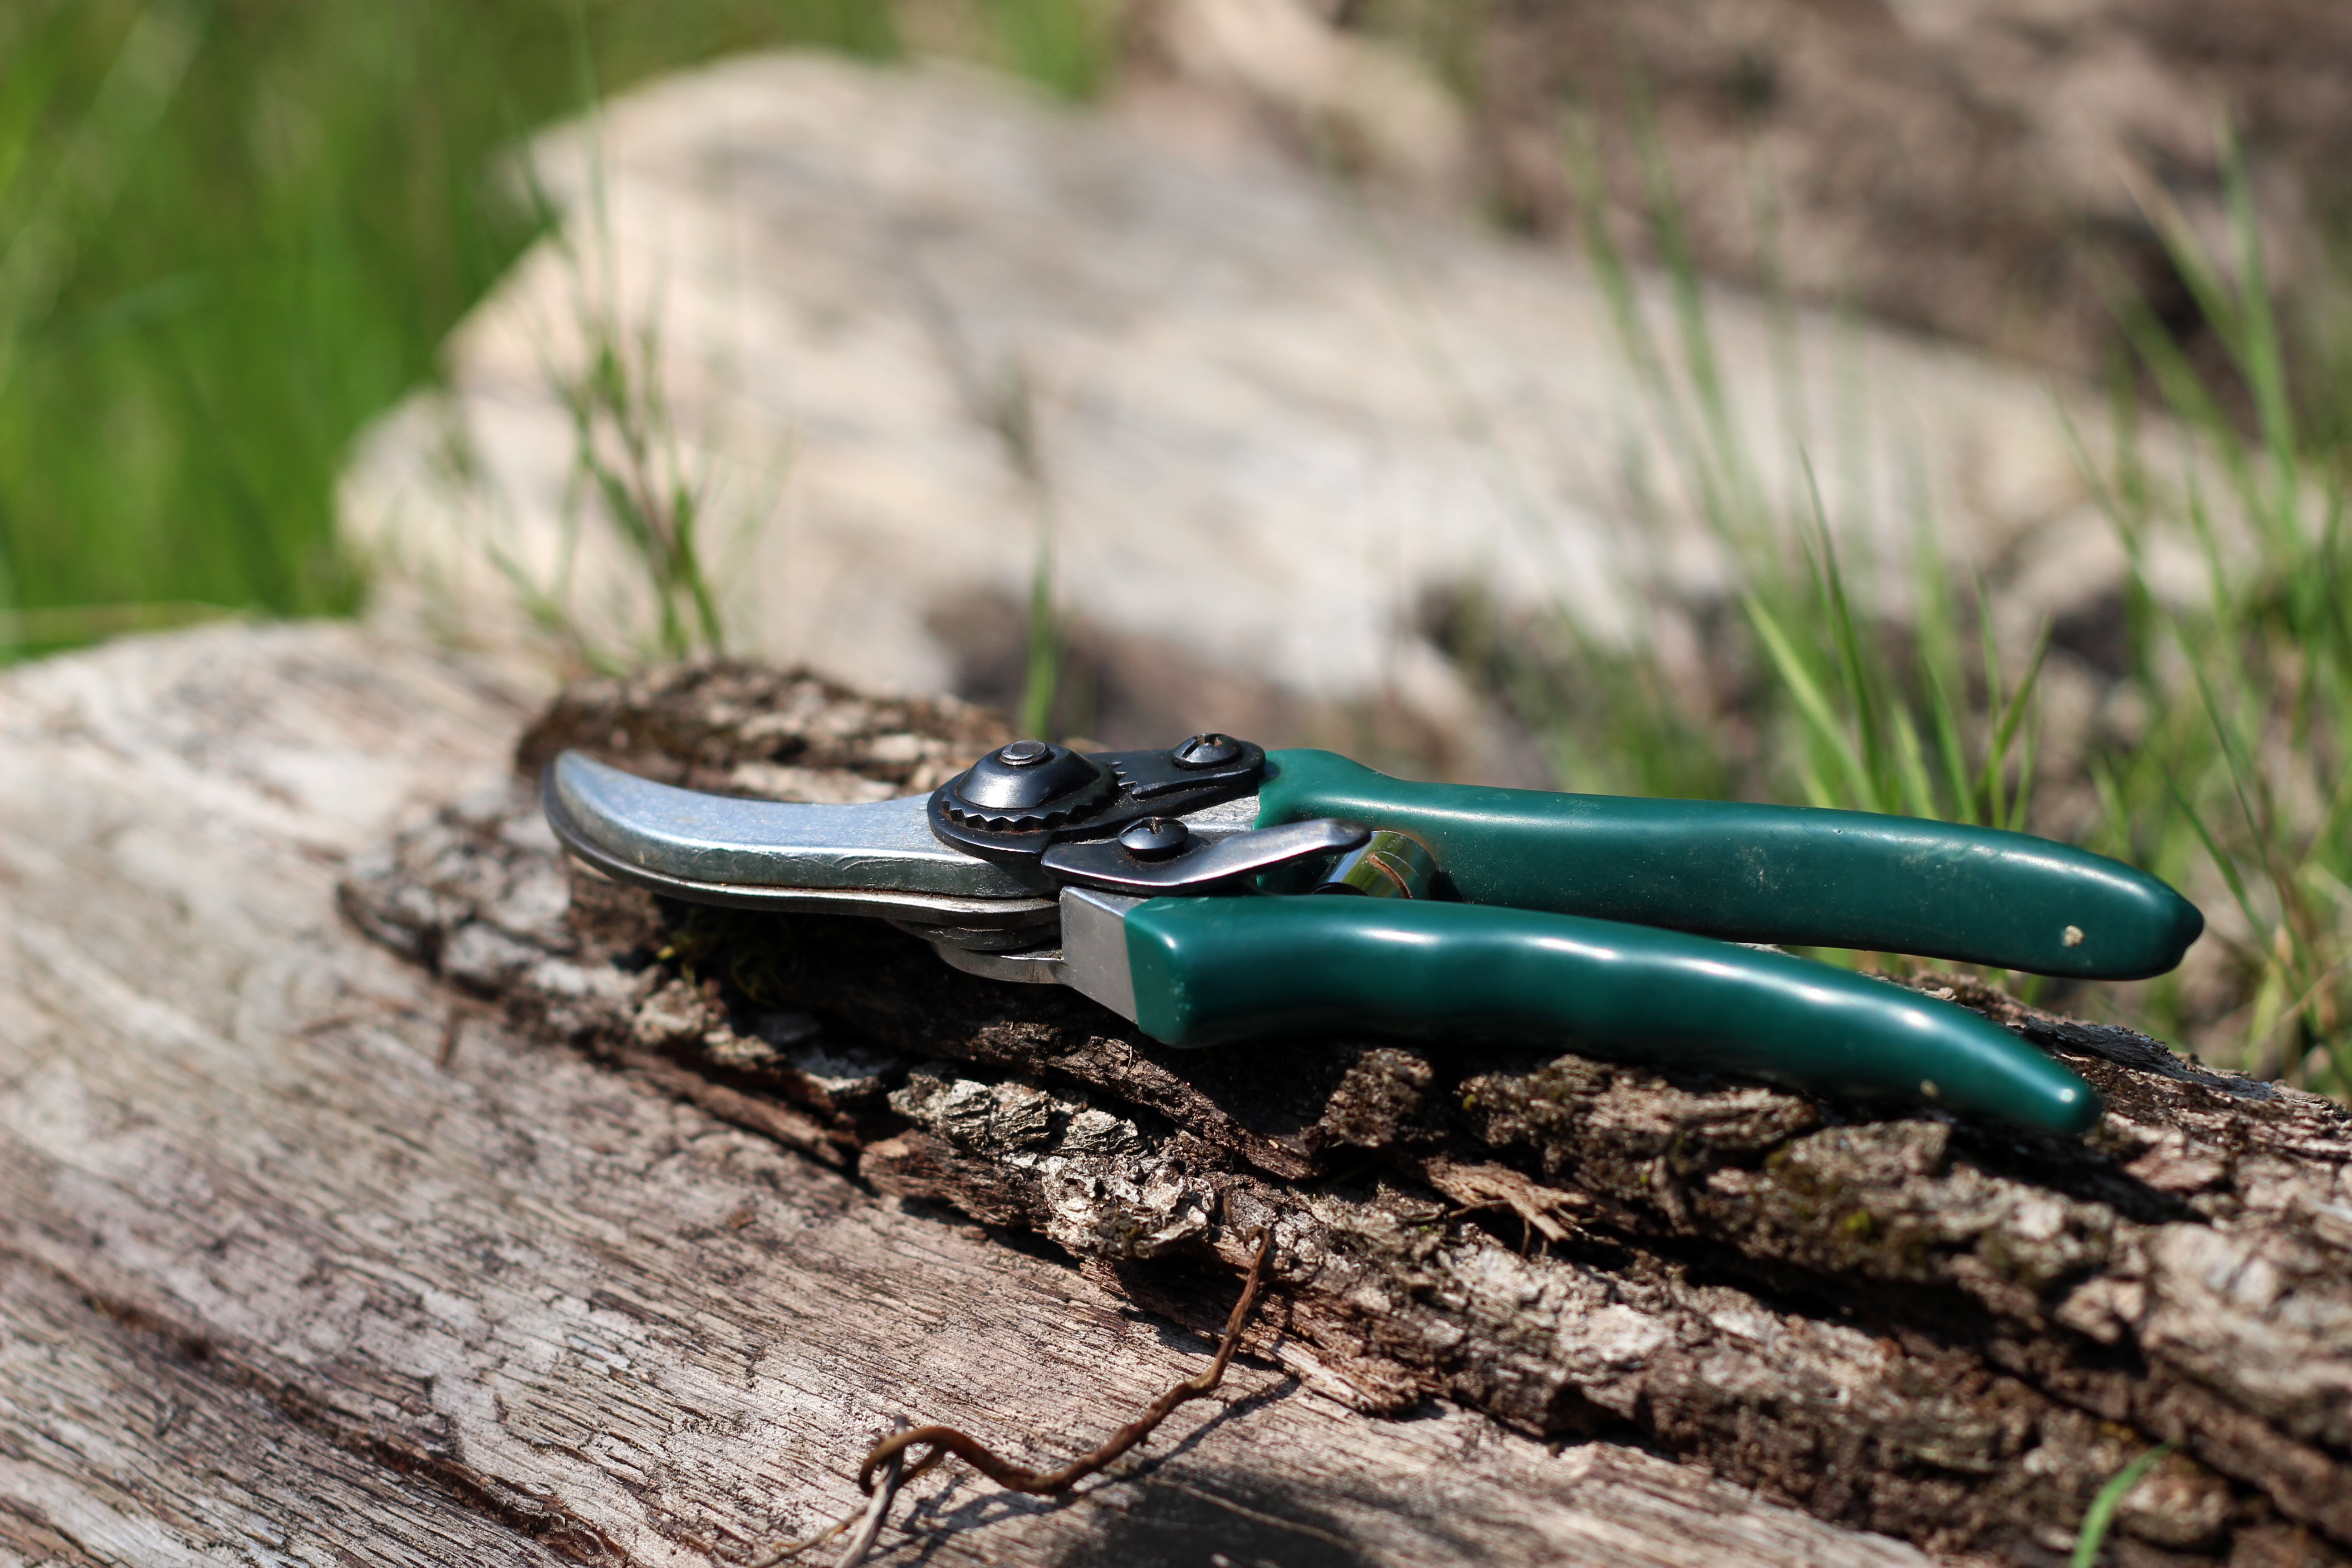
green, amphibian, garden, jewellery, gardening, shears, scissors, macro photography, pruning, prune, shear, pruning shears, fashion accessory